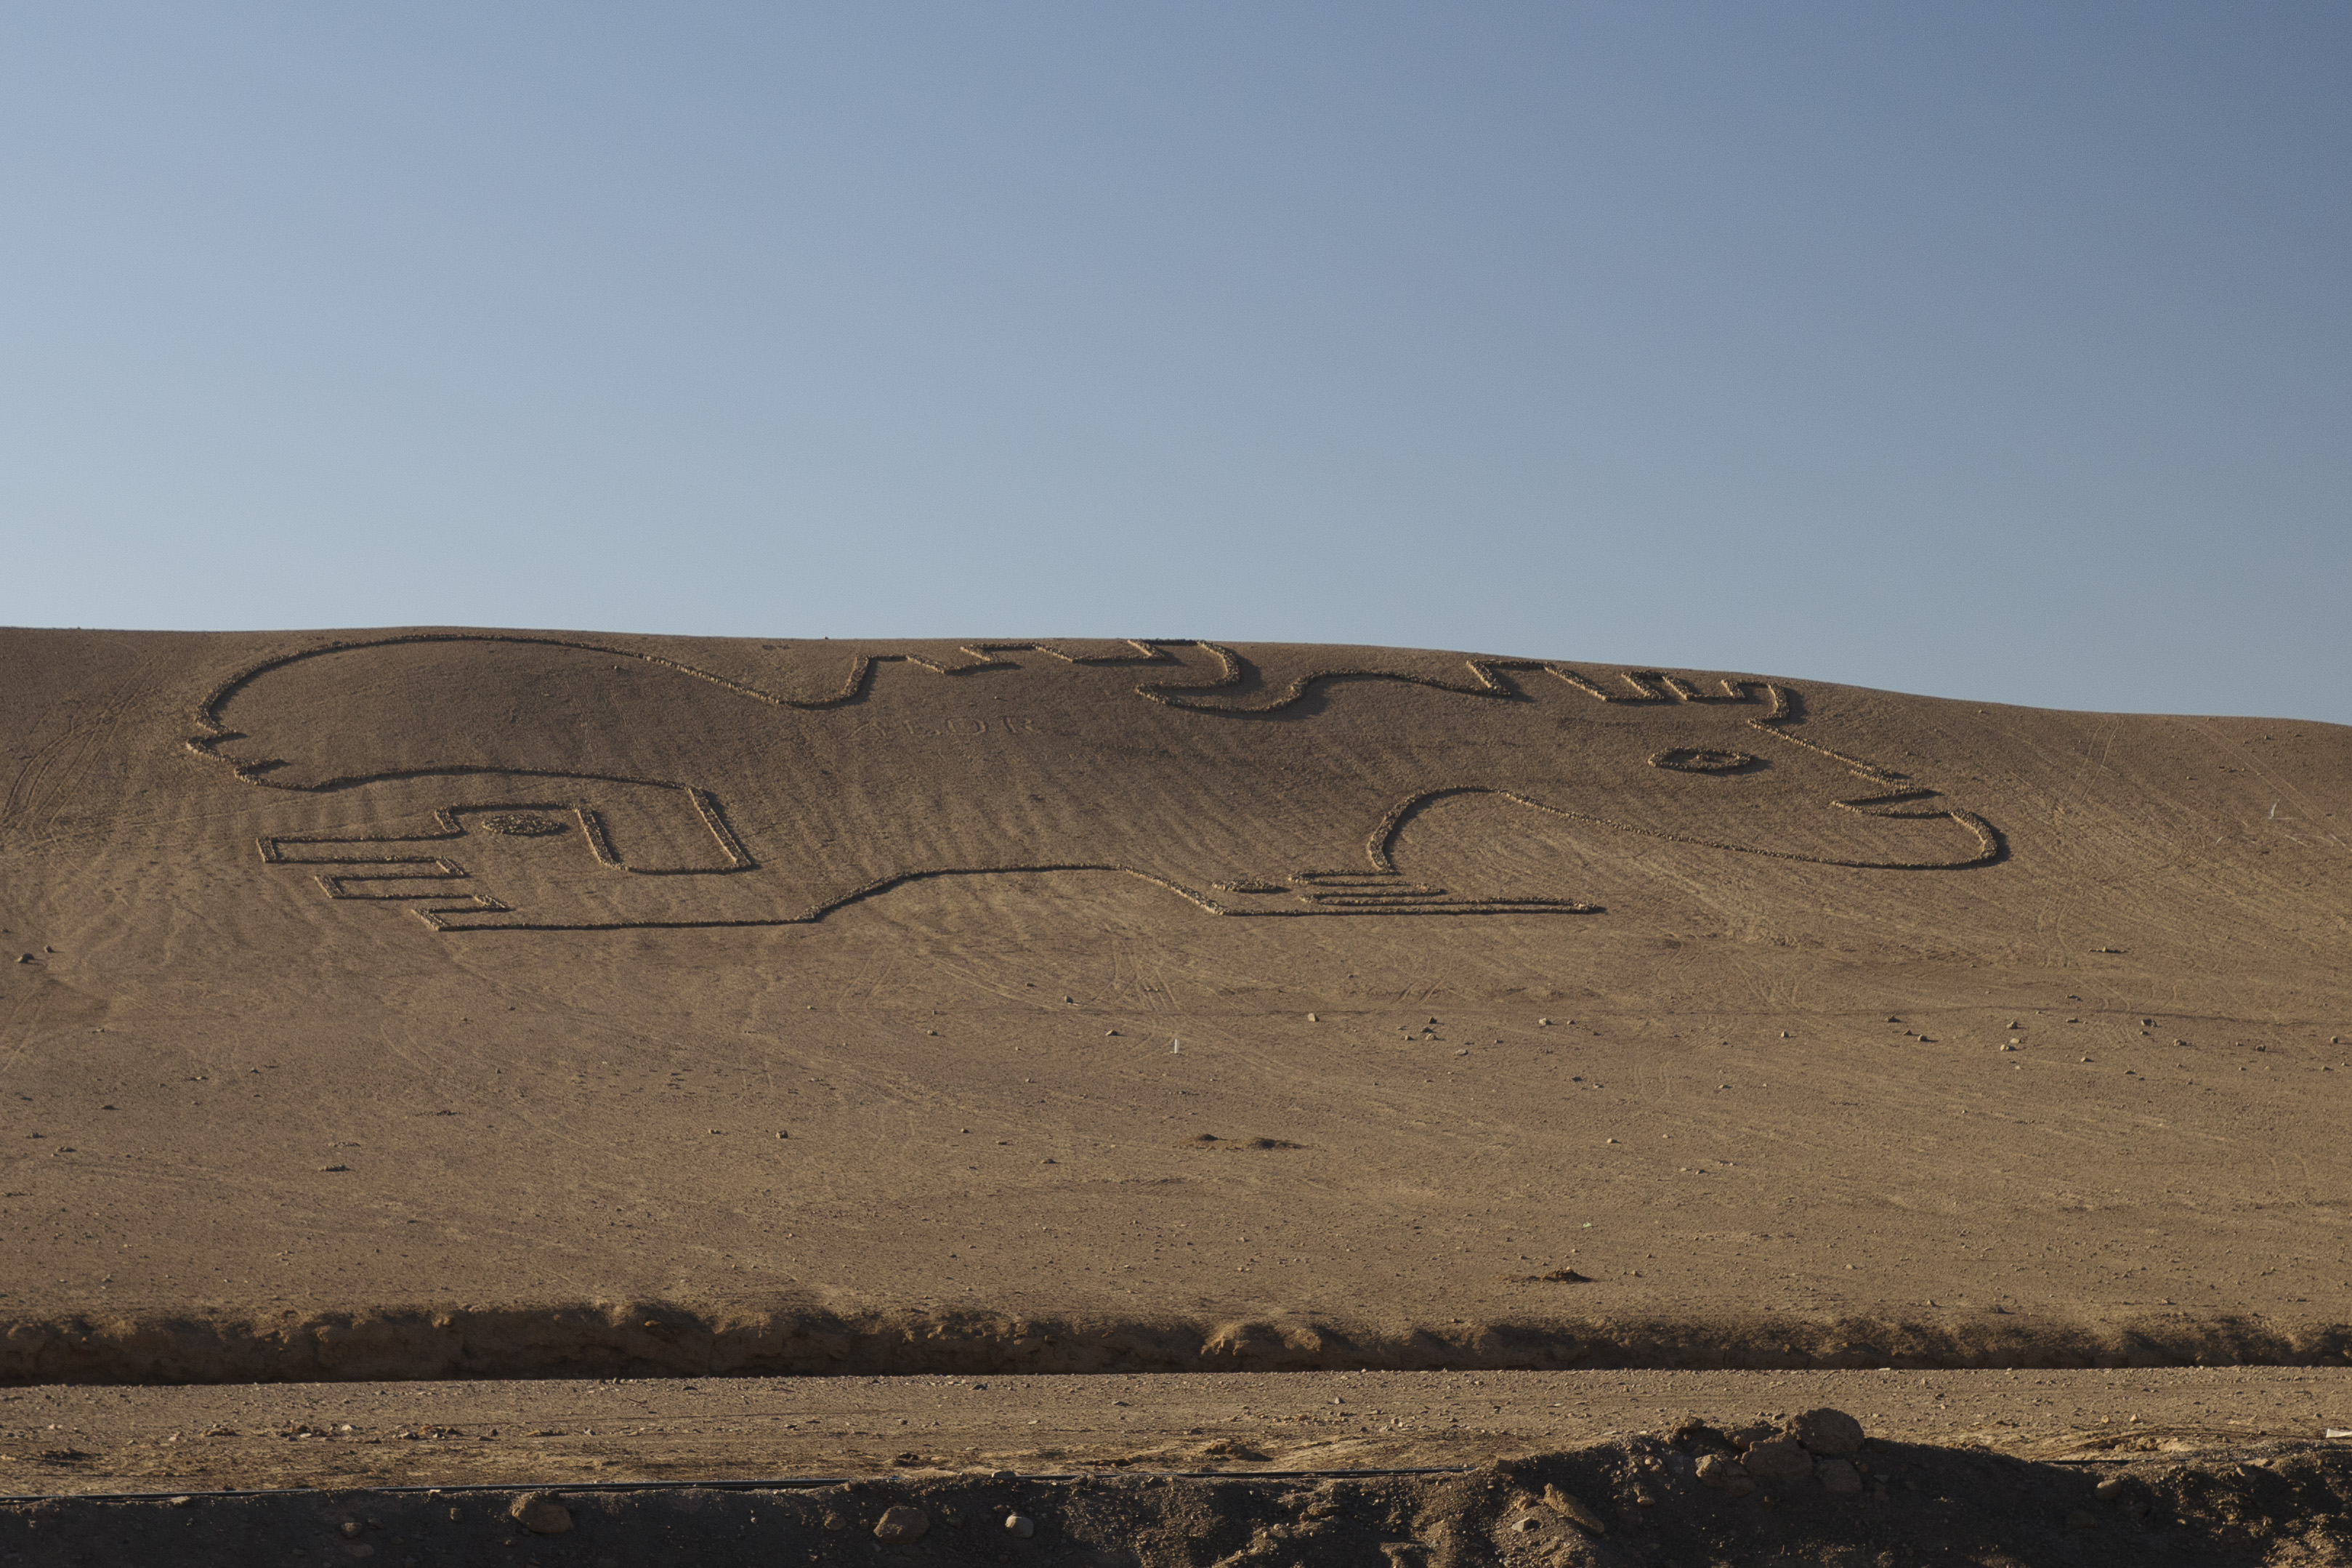
landscape, sand, desert, soil, material, plain, geology, badlands, plateau, habitat, ecosystem, sahara, wadi, landform, erg, natural environment, geographical feature, aeolian landform